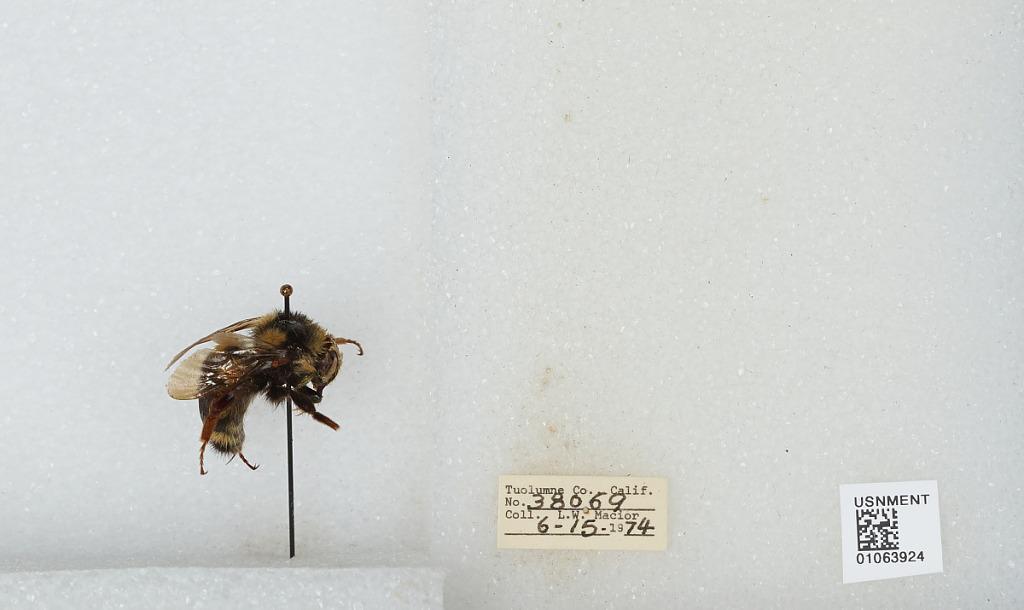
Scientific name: Bombus bifarius nearcticus
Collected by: L. Macior
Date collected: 1974-6-15
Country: United States
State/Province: California
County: Tuolumne
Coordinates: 38.02, -119.94